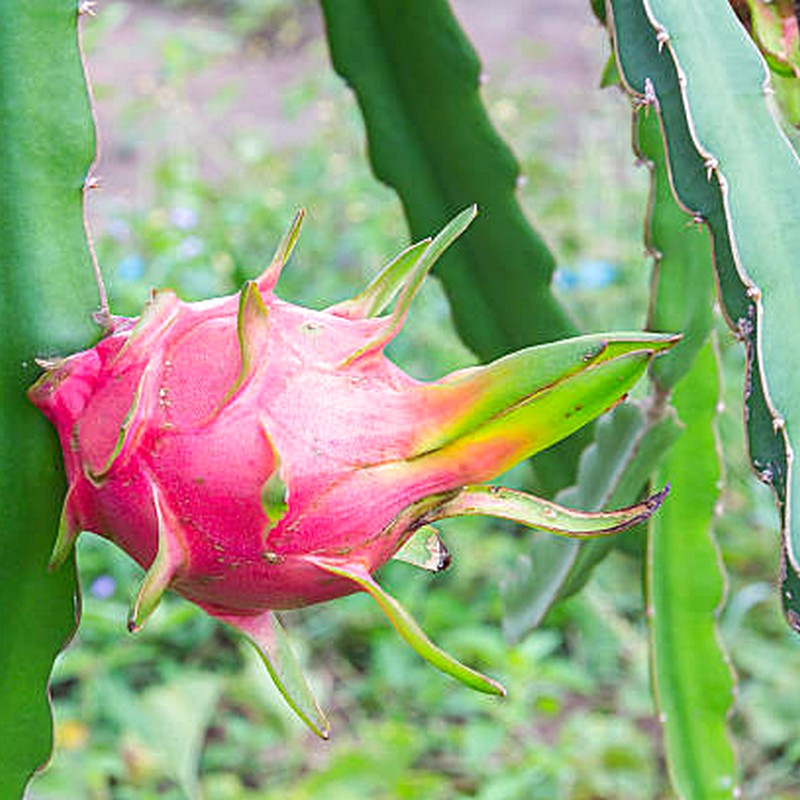
Label: Mature Dragon Fruit